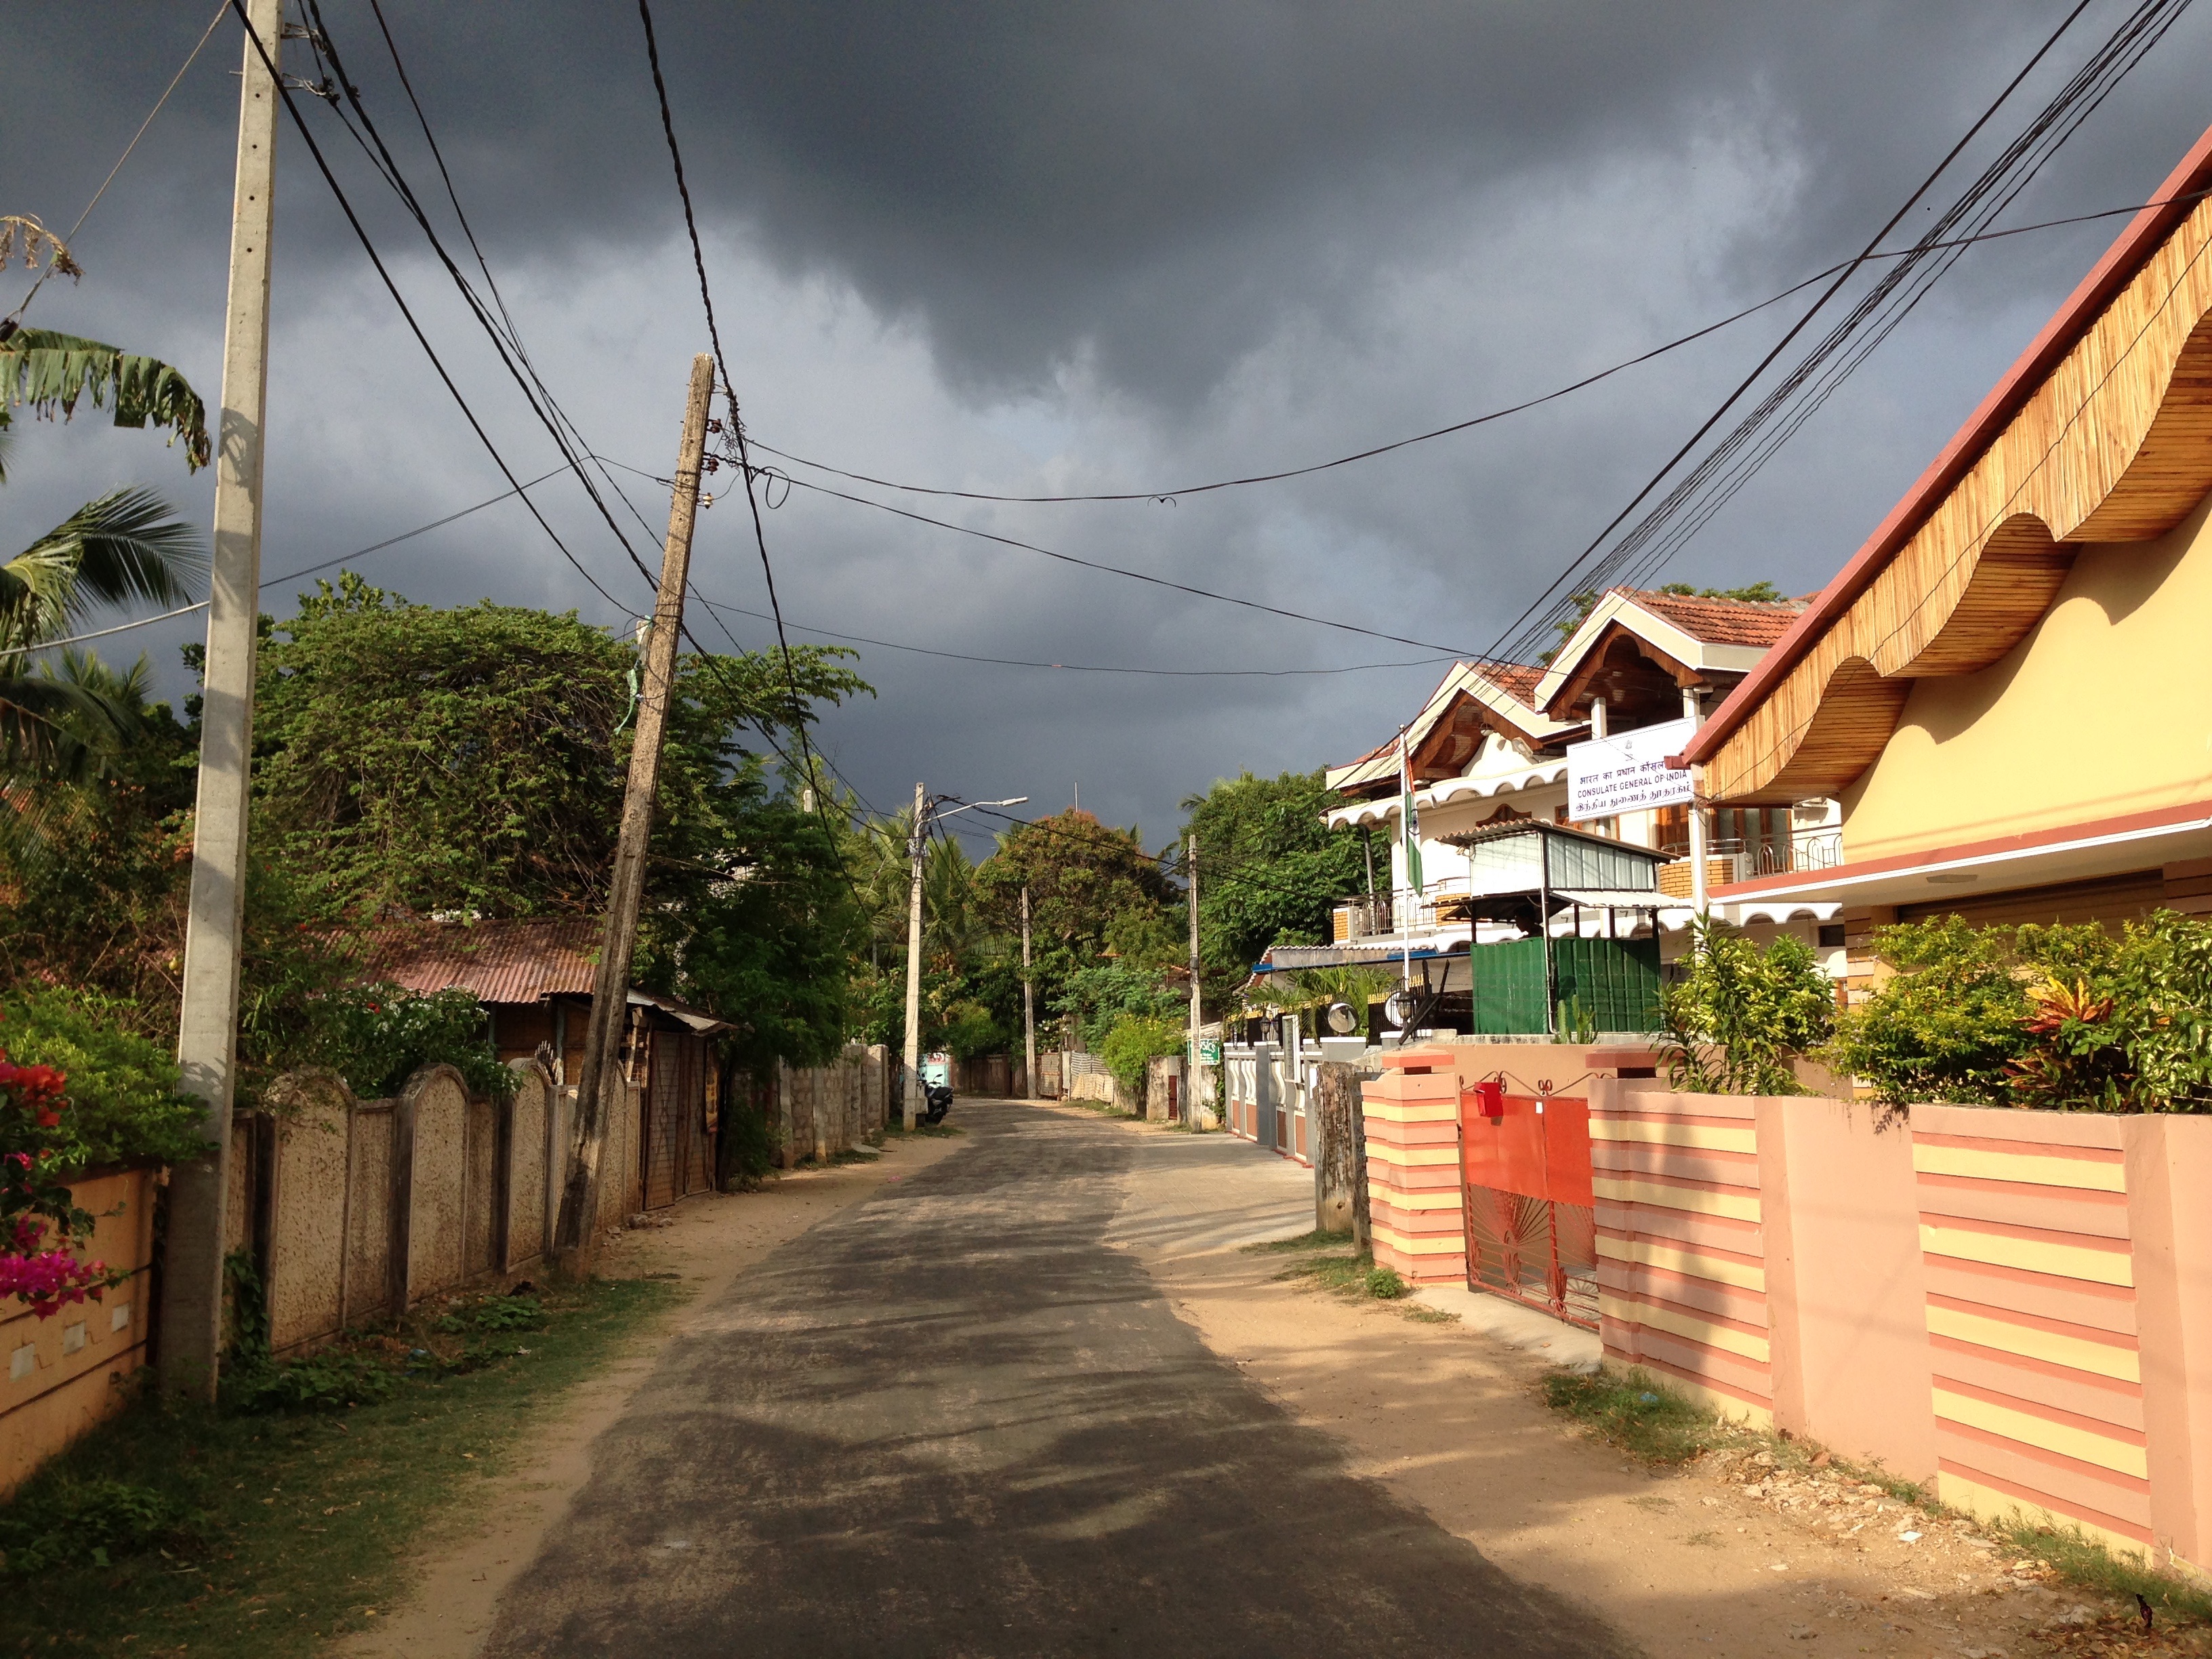
house, town, village, neighbourhood, rural area, residential area